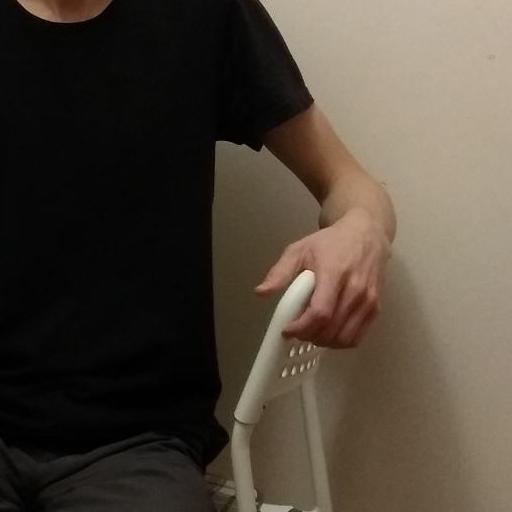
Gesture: no_gesture